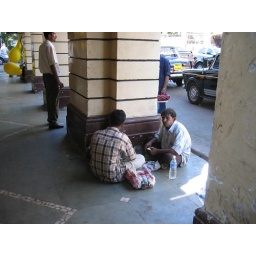
people eating lunch on the street in mumbai .. plenty more like it to come, over time